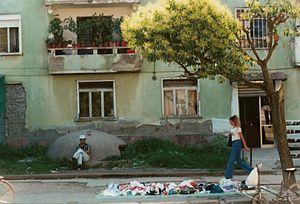
Les bunkers d'Albanie sont un ensemble de plus de 170 000 casemates construites en République populaire socialiste d'Albanie durant la période d'exercice du pouvoir d'Enver Hoxha, entre 1967 et 1991. Ces constructions sont toujours omniprésentes dans le pays, avec un bunker pour onze habitants et une moyenne de six bunkers pour chaque kilomètre carré de terrain